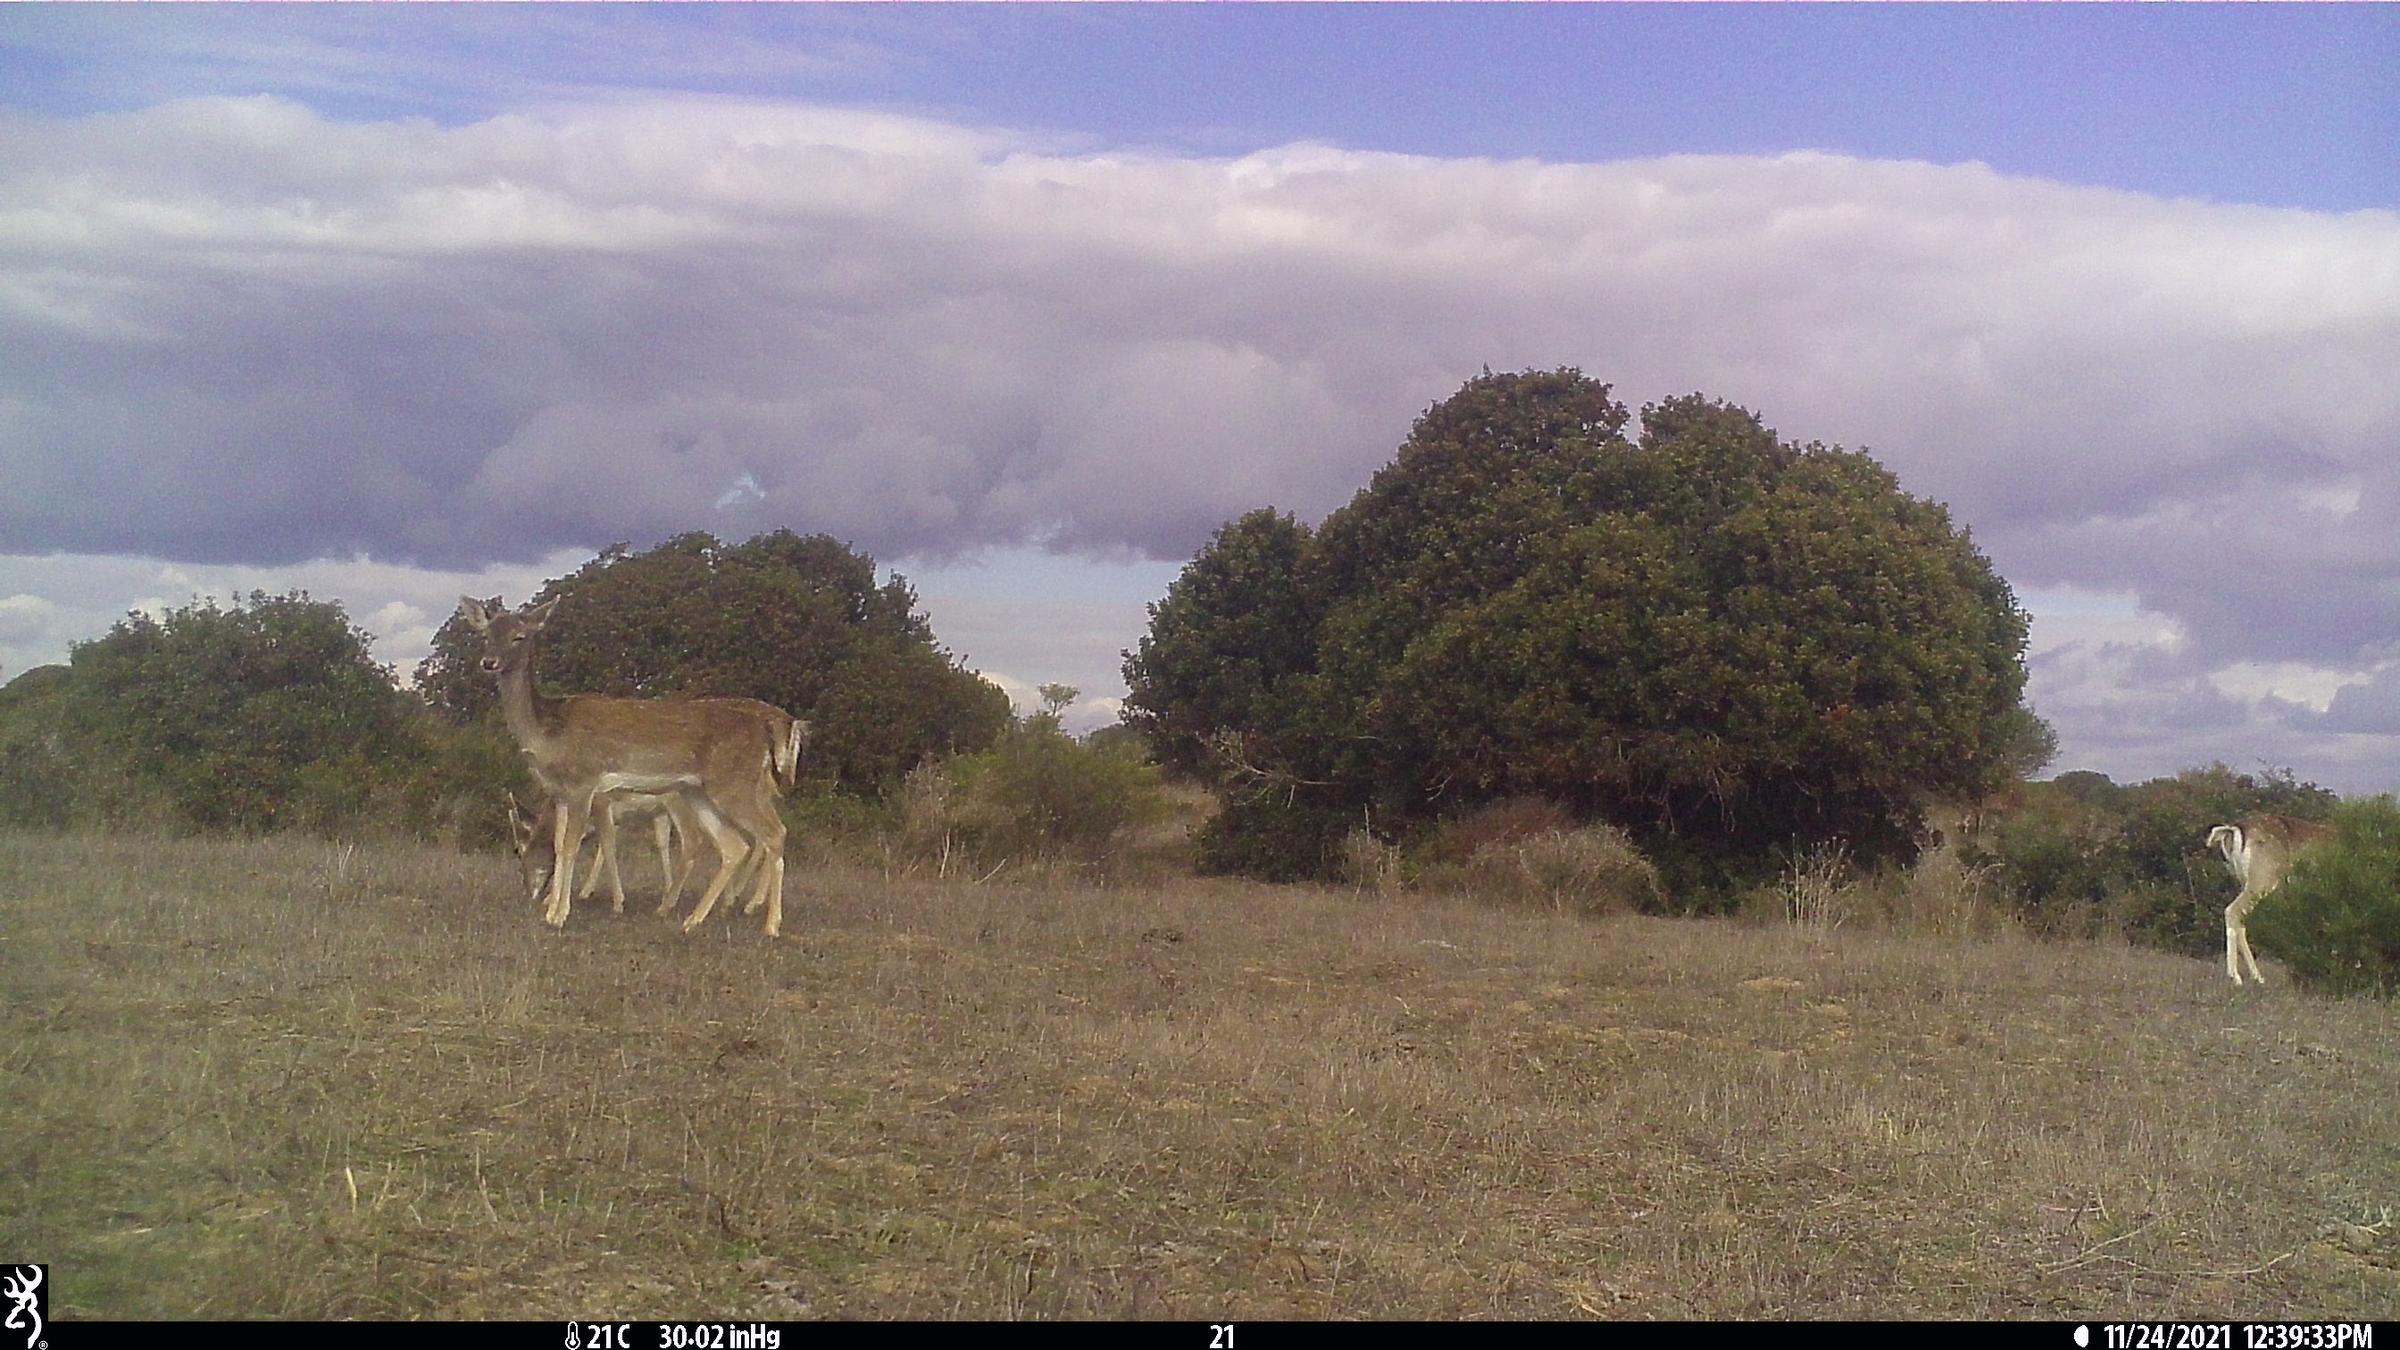
Species: Dama dama